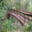
Label: bridge